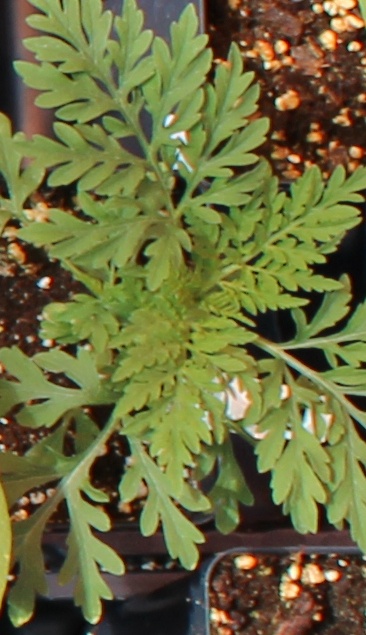
Label: Ragweed